Out There Somewhere

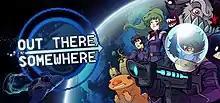
Steam header art

Out There Somewhere is a puzzle-platform game developed by Pedro Medeiros and Amora Bettany as MiniBoss and published by EQGAMES. It was released in 2012, but was later released to Steam on March 14, 2016.